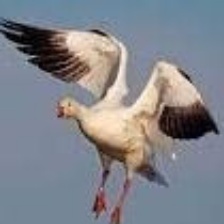
Species: SNOW GOOSE
Scientific name: ANSER CAERULESCENS
ImageNet parent category: goose